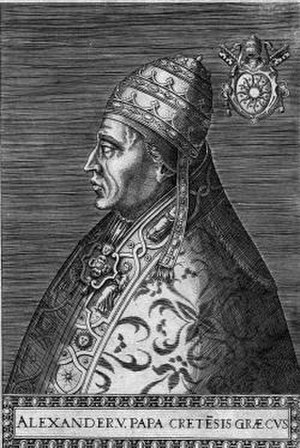
Modpave Alexander 5.
Alexander 5., før sit valg som pave var han kendt som Pietro Filargi af Candia, var modpave fra 26 juni 1409 til 3. maj 1410. Han var valgt af Koncilet i Pisa.